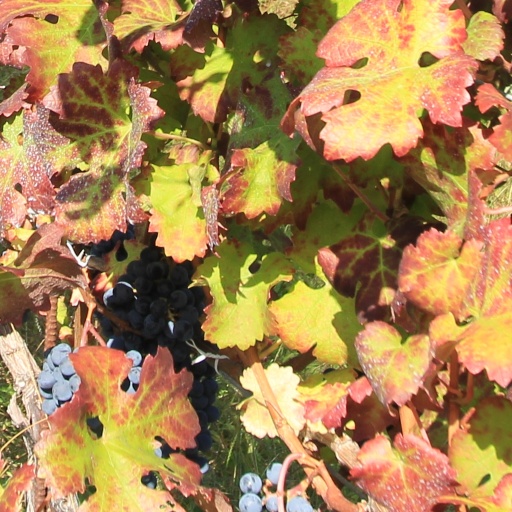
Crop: grape